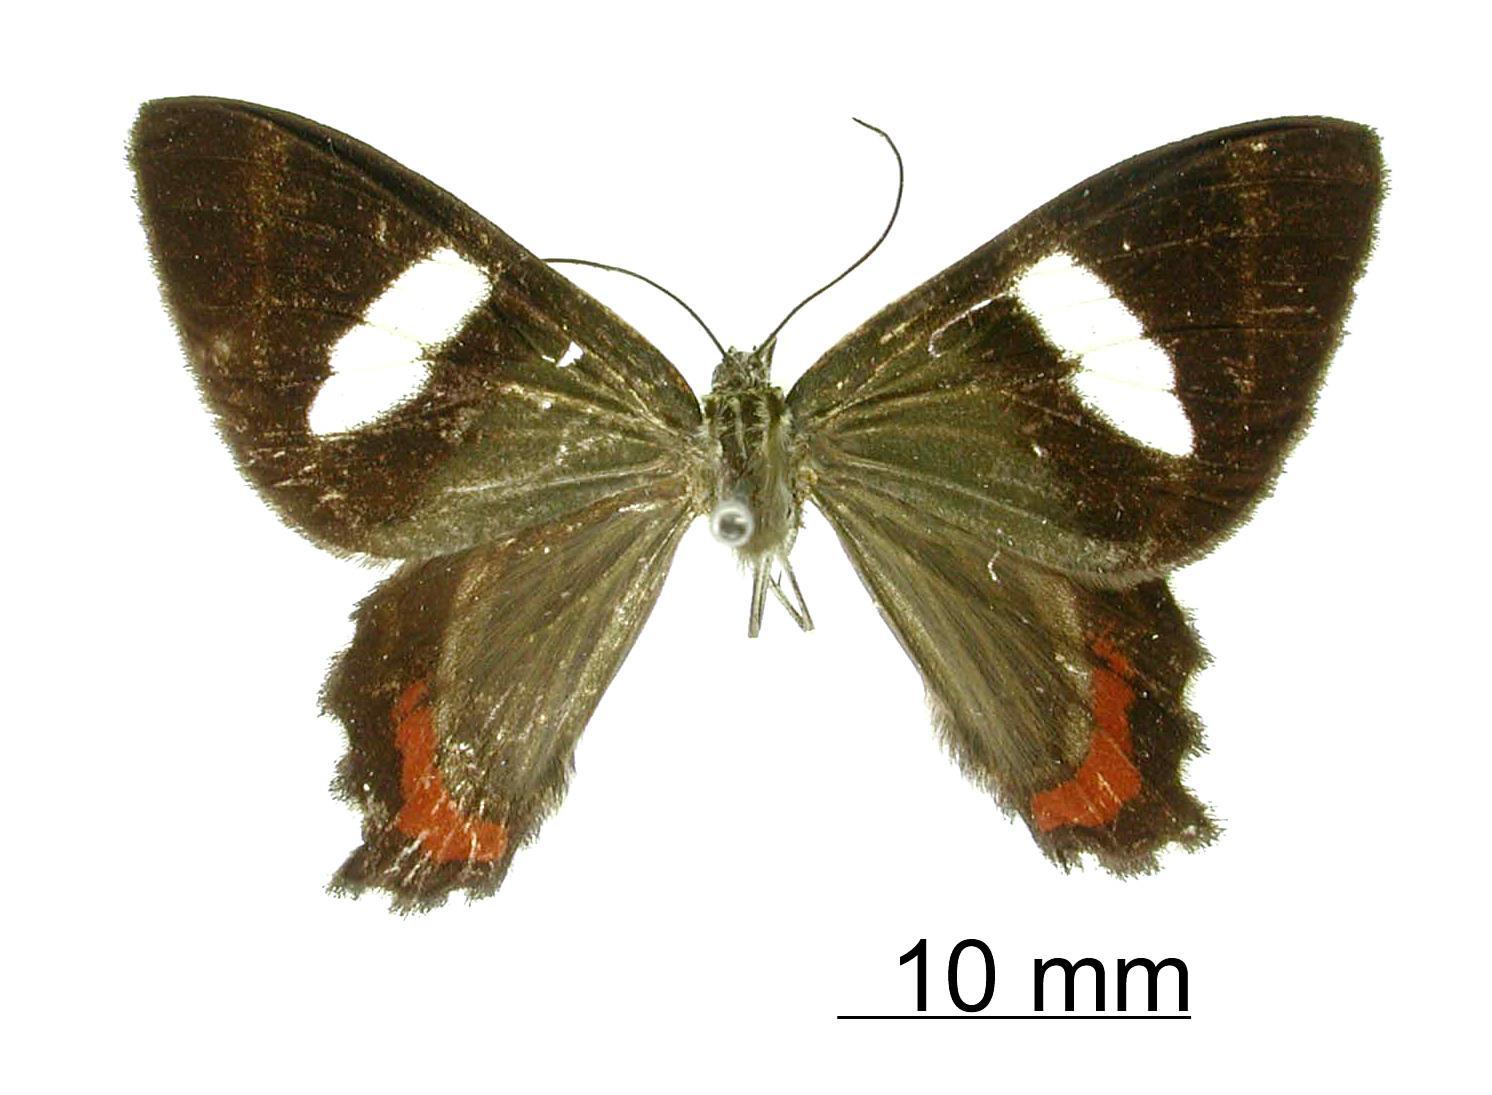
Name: Erateina cardinalis
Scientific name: Erateina cardinalis Dognin, 1910
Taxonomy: Animalia, Arthropoda, Insecta, Lepidoptera, Geometridae, Ennominae
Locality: Rio Vitaco pres San Antonio, Colombia, Colombia